Cooper-Alley House

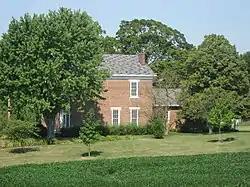
Cooper-Alley House, August 2011

Cooper-Alley House, also known as the George Alley Residence, is a historic home located in Noble Township, Shelby County, Indiana. It was built in 1863–1864, and is a two-story, rectangular, brick farmhouse with Greek Revival and Italianate style design elements. It has a gable roof and sits on a stone foundation. A one-story rear addition was built in the late-19th century.